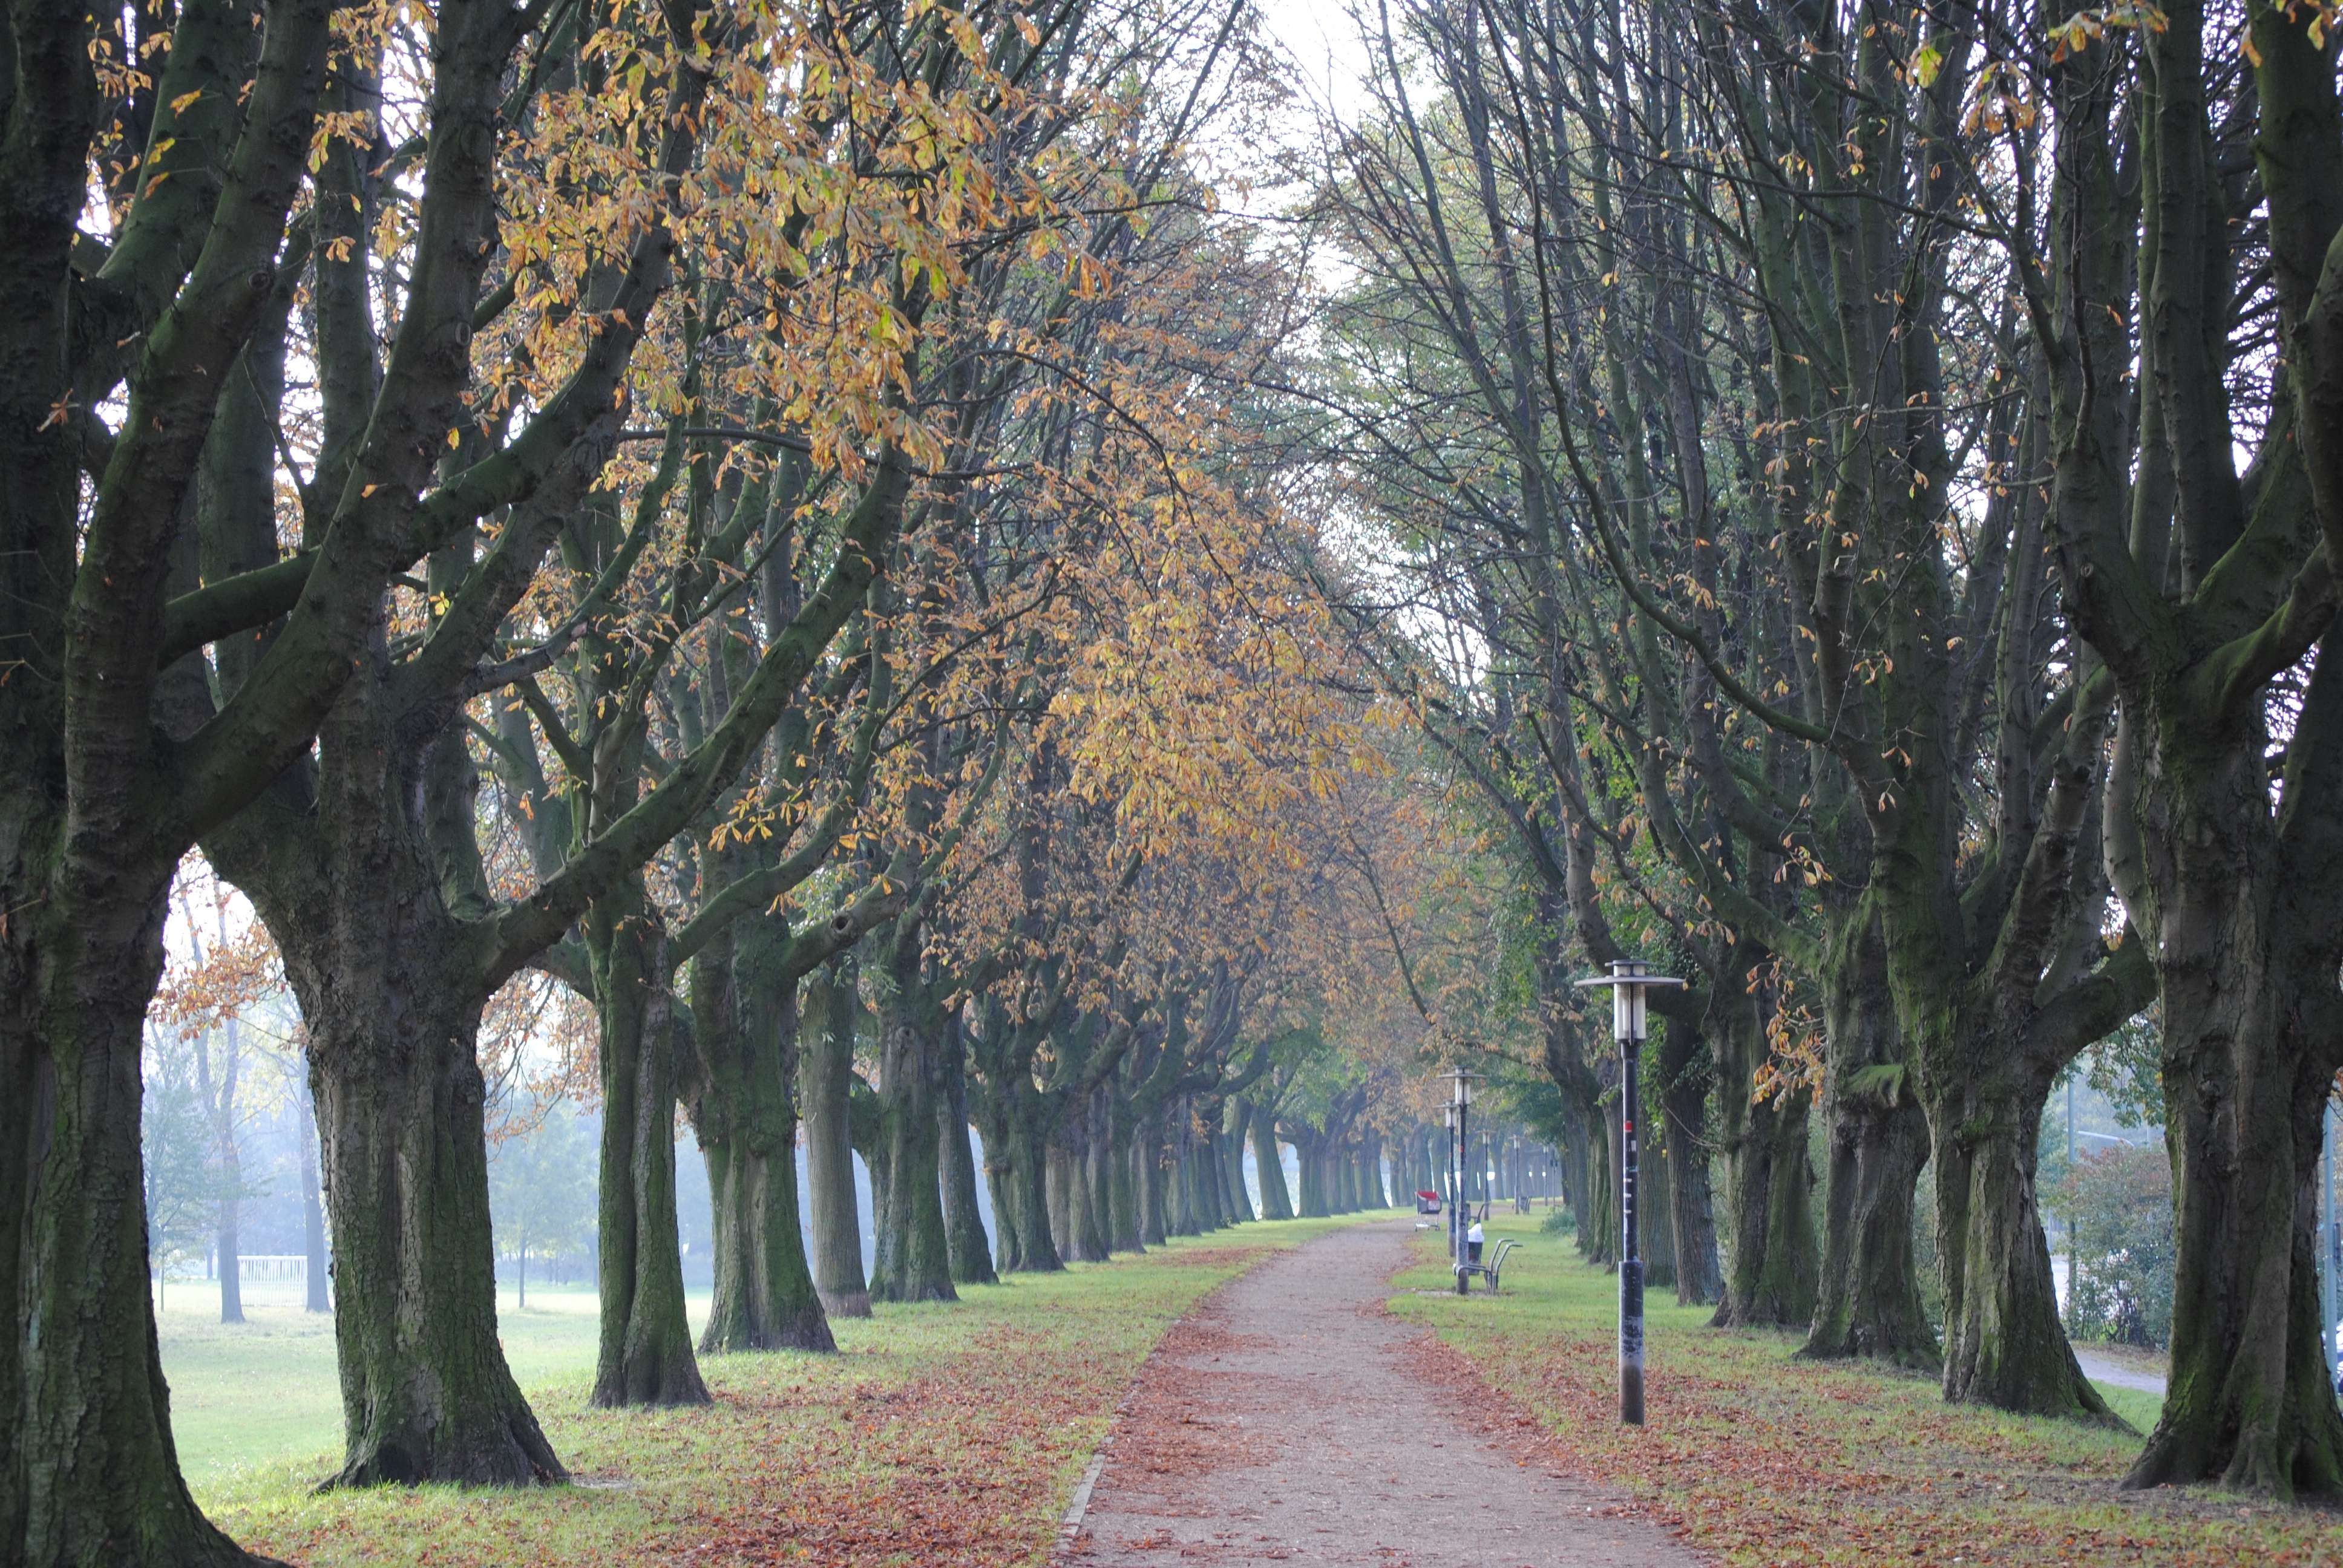
tree, nature, forest, path, outdoor, plant, wood, sunlight, leaf, perspective, tunnel, walkway, environment, natural, autumn, season, trees, mysterious, deciduous, grove, woodland, woody plant